Global surveillance

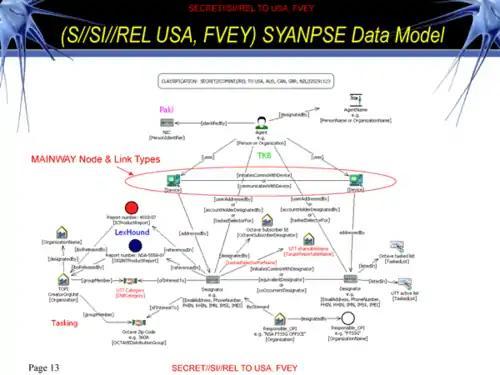
"The New York Times", citing documents leaked by Snowden, reported in September 2013 on the NSA's "push to exploit phone and e-mail data of Americans after it lifted restrictions in 2010", which enables "large-scale graph analysis on very large sets of communications metadata". This slide from an NSA presentation shows one of the methods in which the agency uses e-mail and phone data to analyze the relationship network of a target. According to The "Times", the NSA can "augment the communications data with material from public, commercial and other sources, including bank codes, insurance information, Facebook profiles, passenger manifests, voter registration rolls and GPS location information, as well as property records and unspecified tax data". Such types of data were collected from U.S. citizens as well as foreign nationals.

Contact chaining is a method that involves utilizing data related to social links among individuals, including call logs that connect phone numbers with each other, in order to pinpoint individuals associated with criminal groups. However, a lack of privacy guidelines can result in this process amassing an extensive portion of user data.